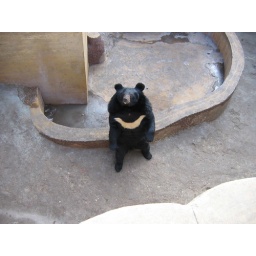
One of the bears wonders how all the funny monkeys got to be in charge.